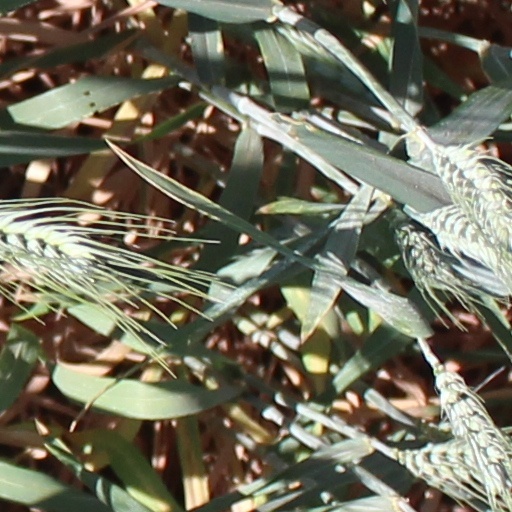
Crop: wheat